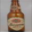
Label: bottle